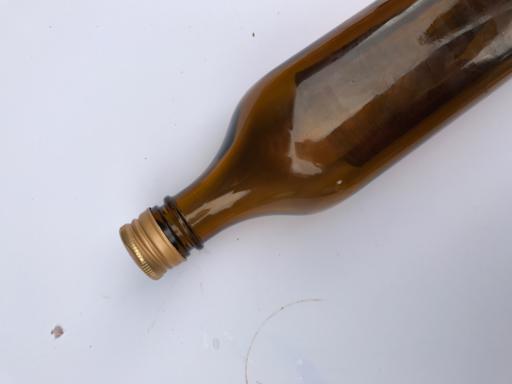
Waste category: glass